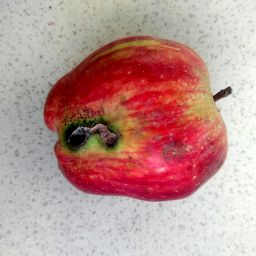
Fruit: Apple
Quality: Bad